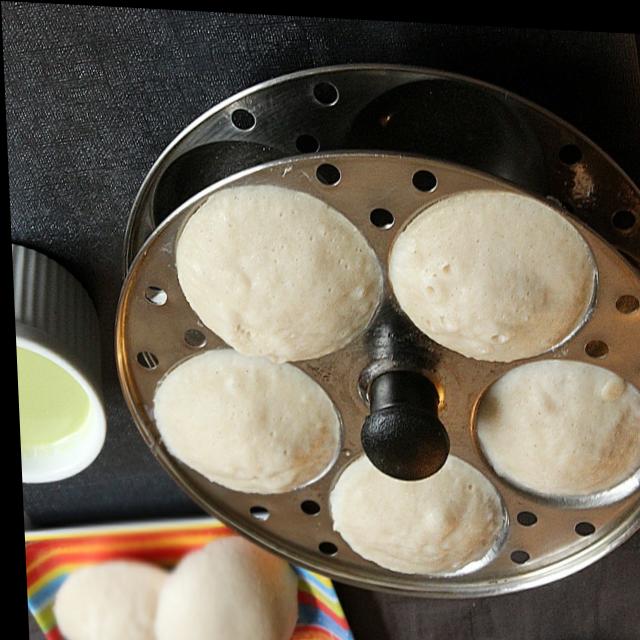
Dish: idli